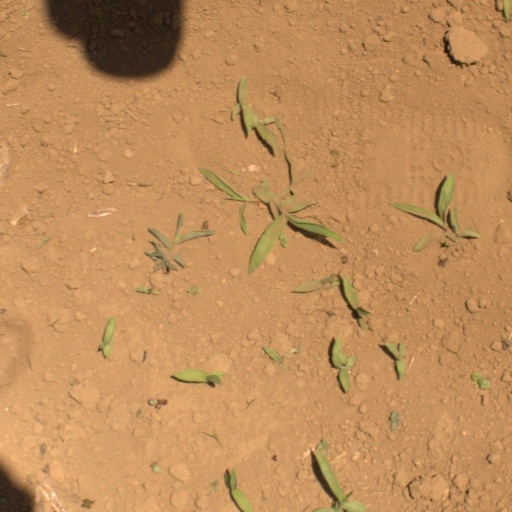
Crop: Jerusalem artichoke